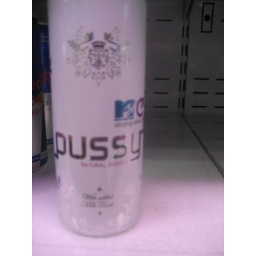
spotted this in a shop in the grass market